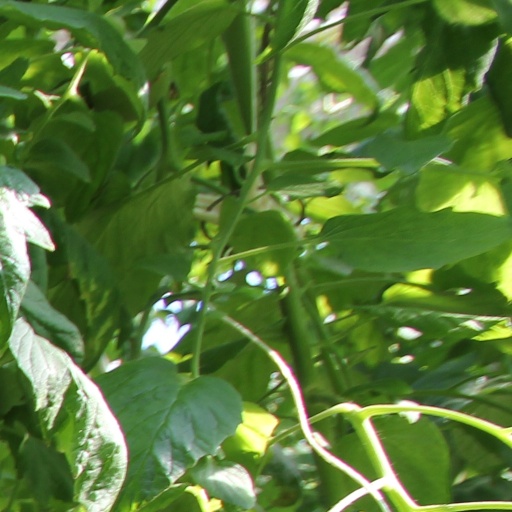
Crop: tomato